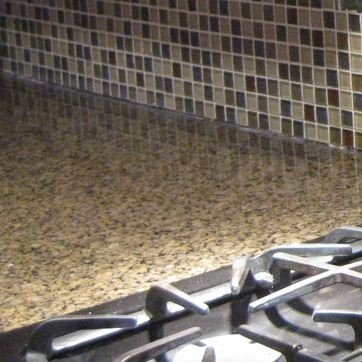
Material: polishedstone